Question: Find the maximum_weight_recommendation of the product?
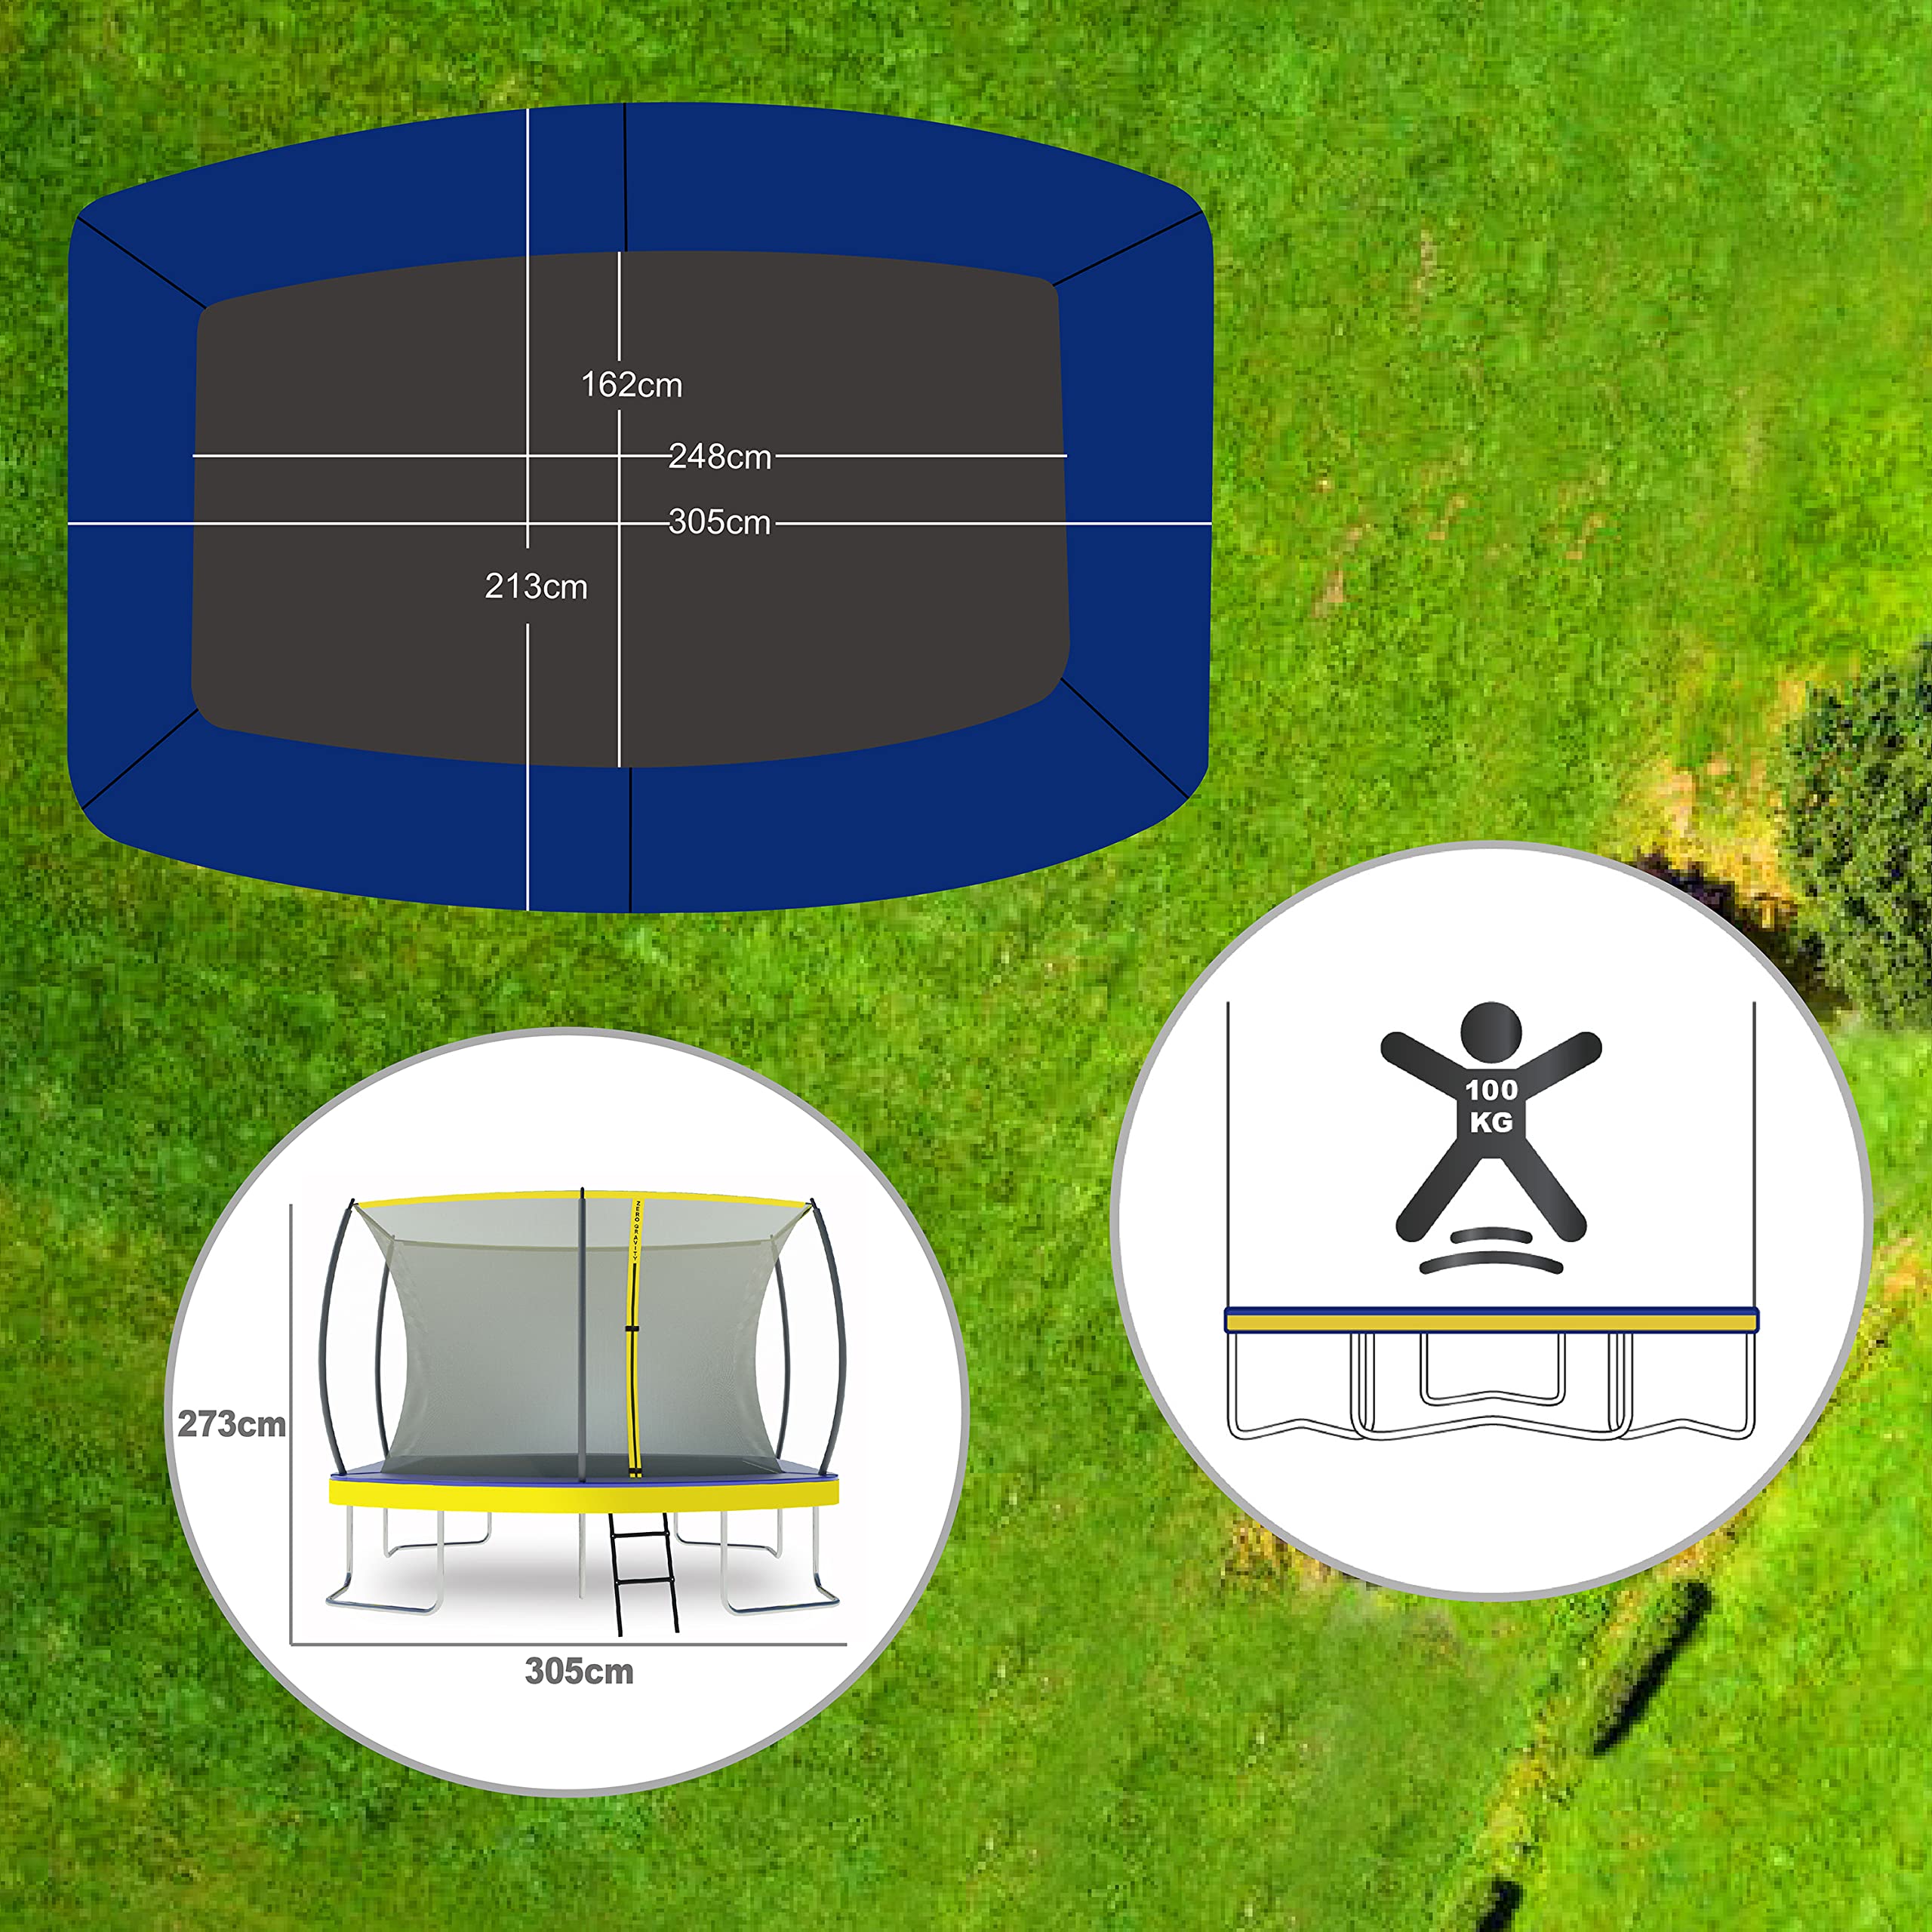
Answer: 100 kilogram